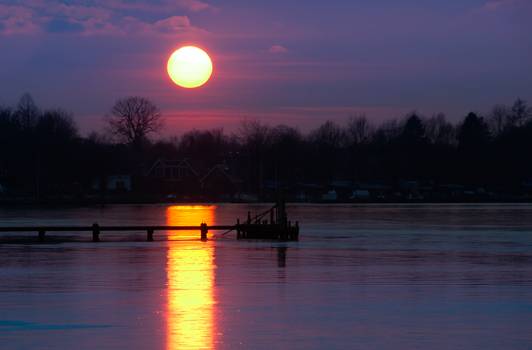
Label: No Watermark